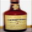
Label: bottle